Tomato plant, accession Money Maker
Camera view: tilt-top (135 deg); turntable rotation: 90 degrees
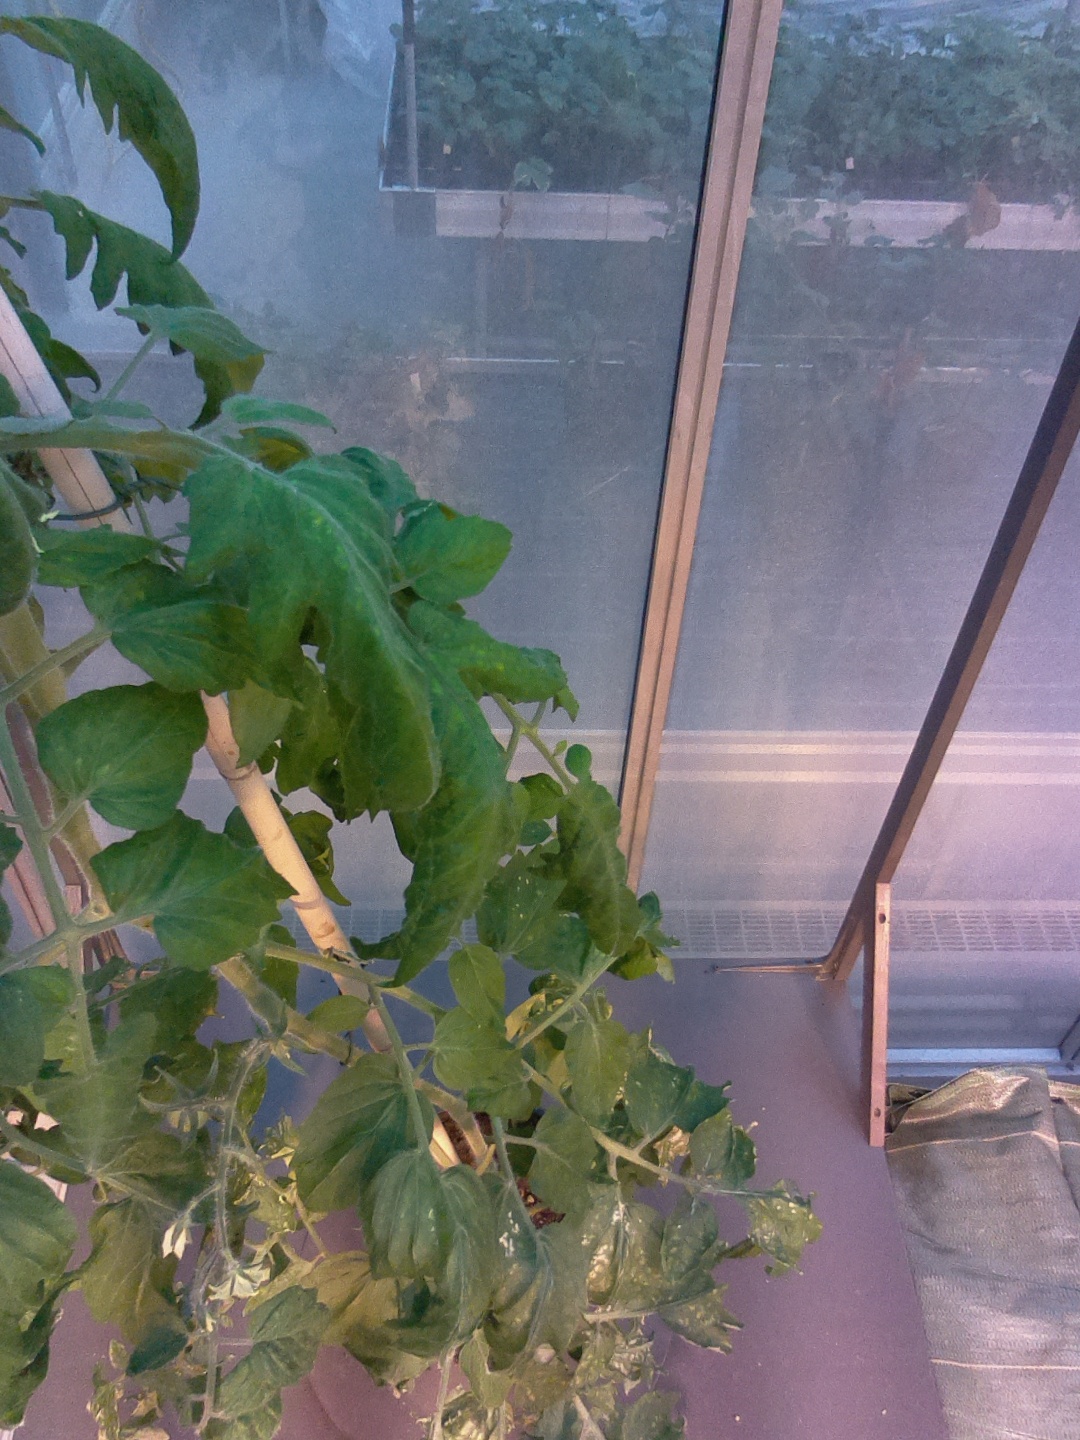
BBCH growth stage 70: Fruits at the main stem or branches visibles